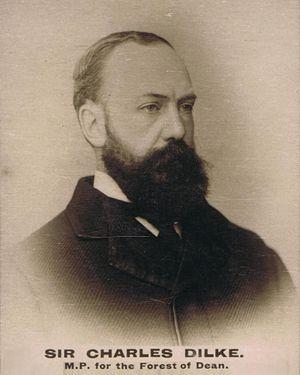
Charles Dilke, 2ᵉ baronnet, est un homme politique britannique, de tendance radical, secrétaire général du Foreign Office, membre du gouvernement Gladstone. Volontiers républicain, Sir Charles Dilke était un opposant déterminé de la Reine Victoria. Il entreprit dans les années 1860 de glorifier l'impérialisme britannique, dont il fit l'éloge dans un ouvrage au grand retentissement, Greater Britain, publié en 1868.